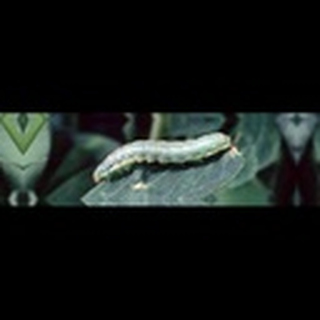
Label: cotton_army_worm